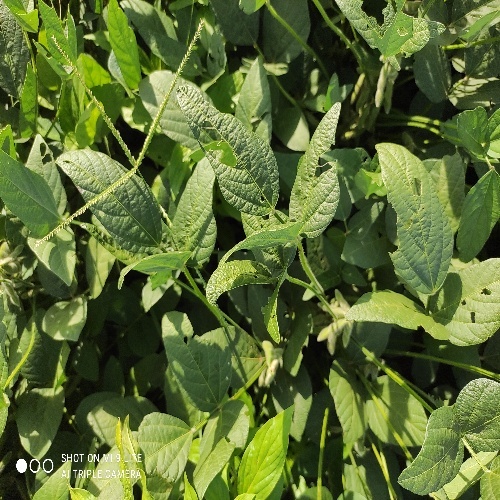
Label: Caterpillar